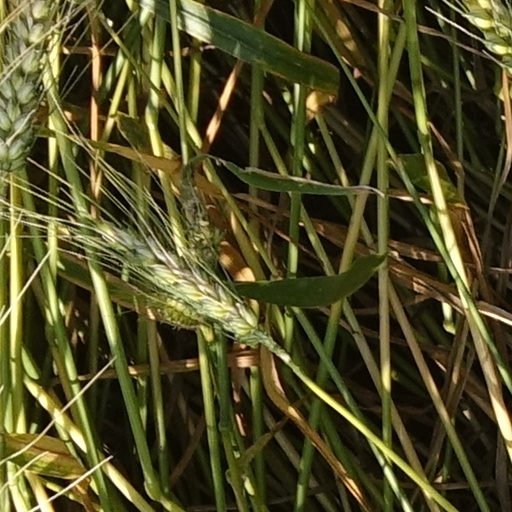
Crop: wheat